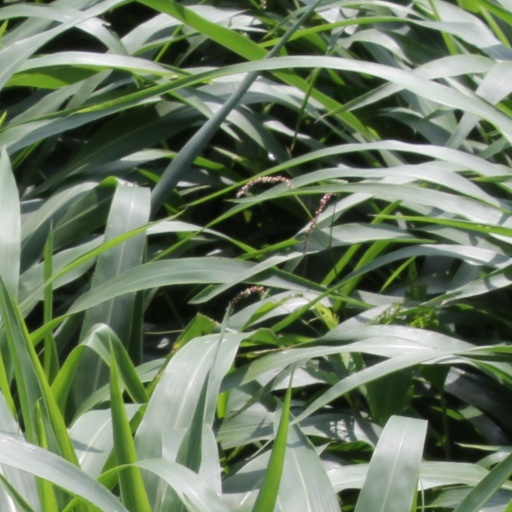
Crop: sorghum